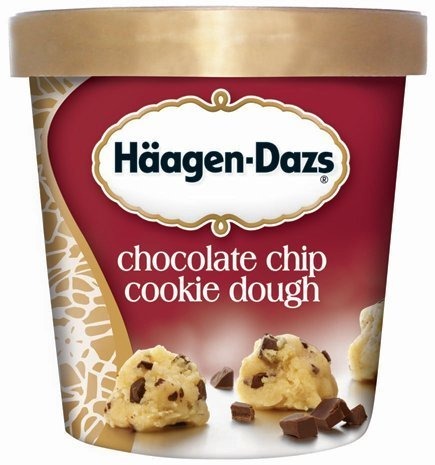
Item Name: Haagen Dazs, Chocolate Chip Cookie Dough Ice Cream (Frozen), 14 Ounce
Value: 14.0
Unit: Ounce

Price: 4.99